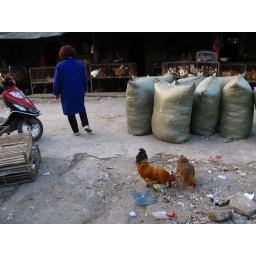
Farm chicken kept in the cages in the backgroung. The packings contain feathers removed from the birds after slaughter on the spot.